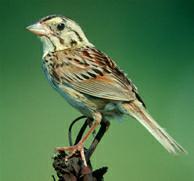
A photo of a henslow sparrow